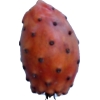
Label: cactus_fruit_red